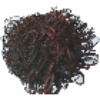
Label: rambutan